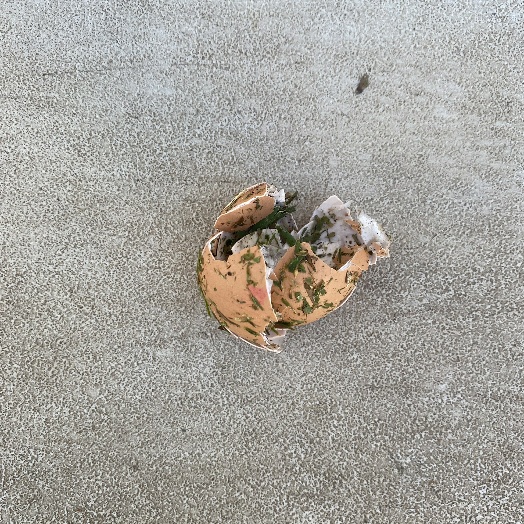
Label: generalcompost